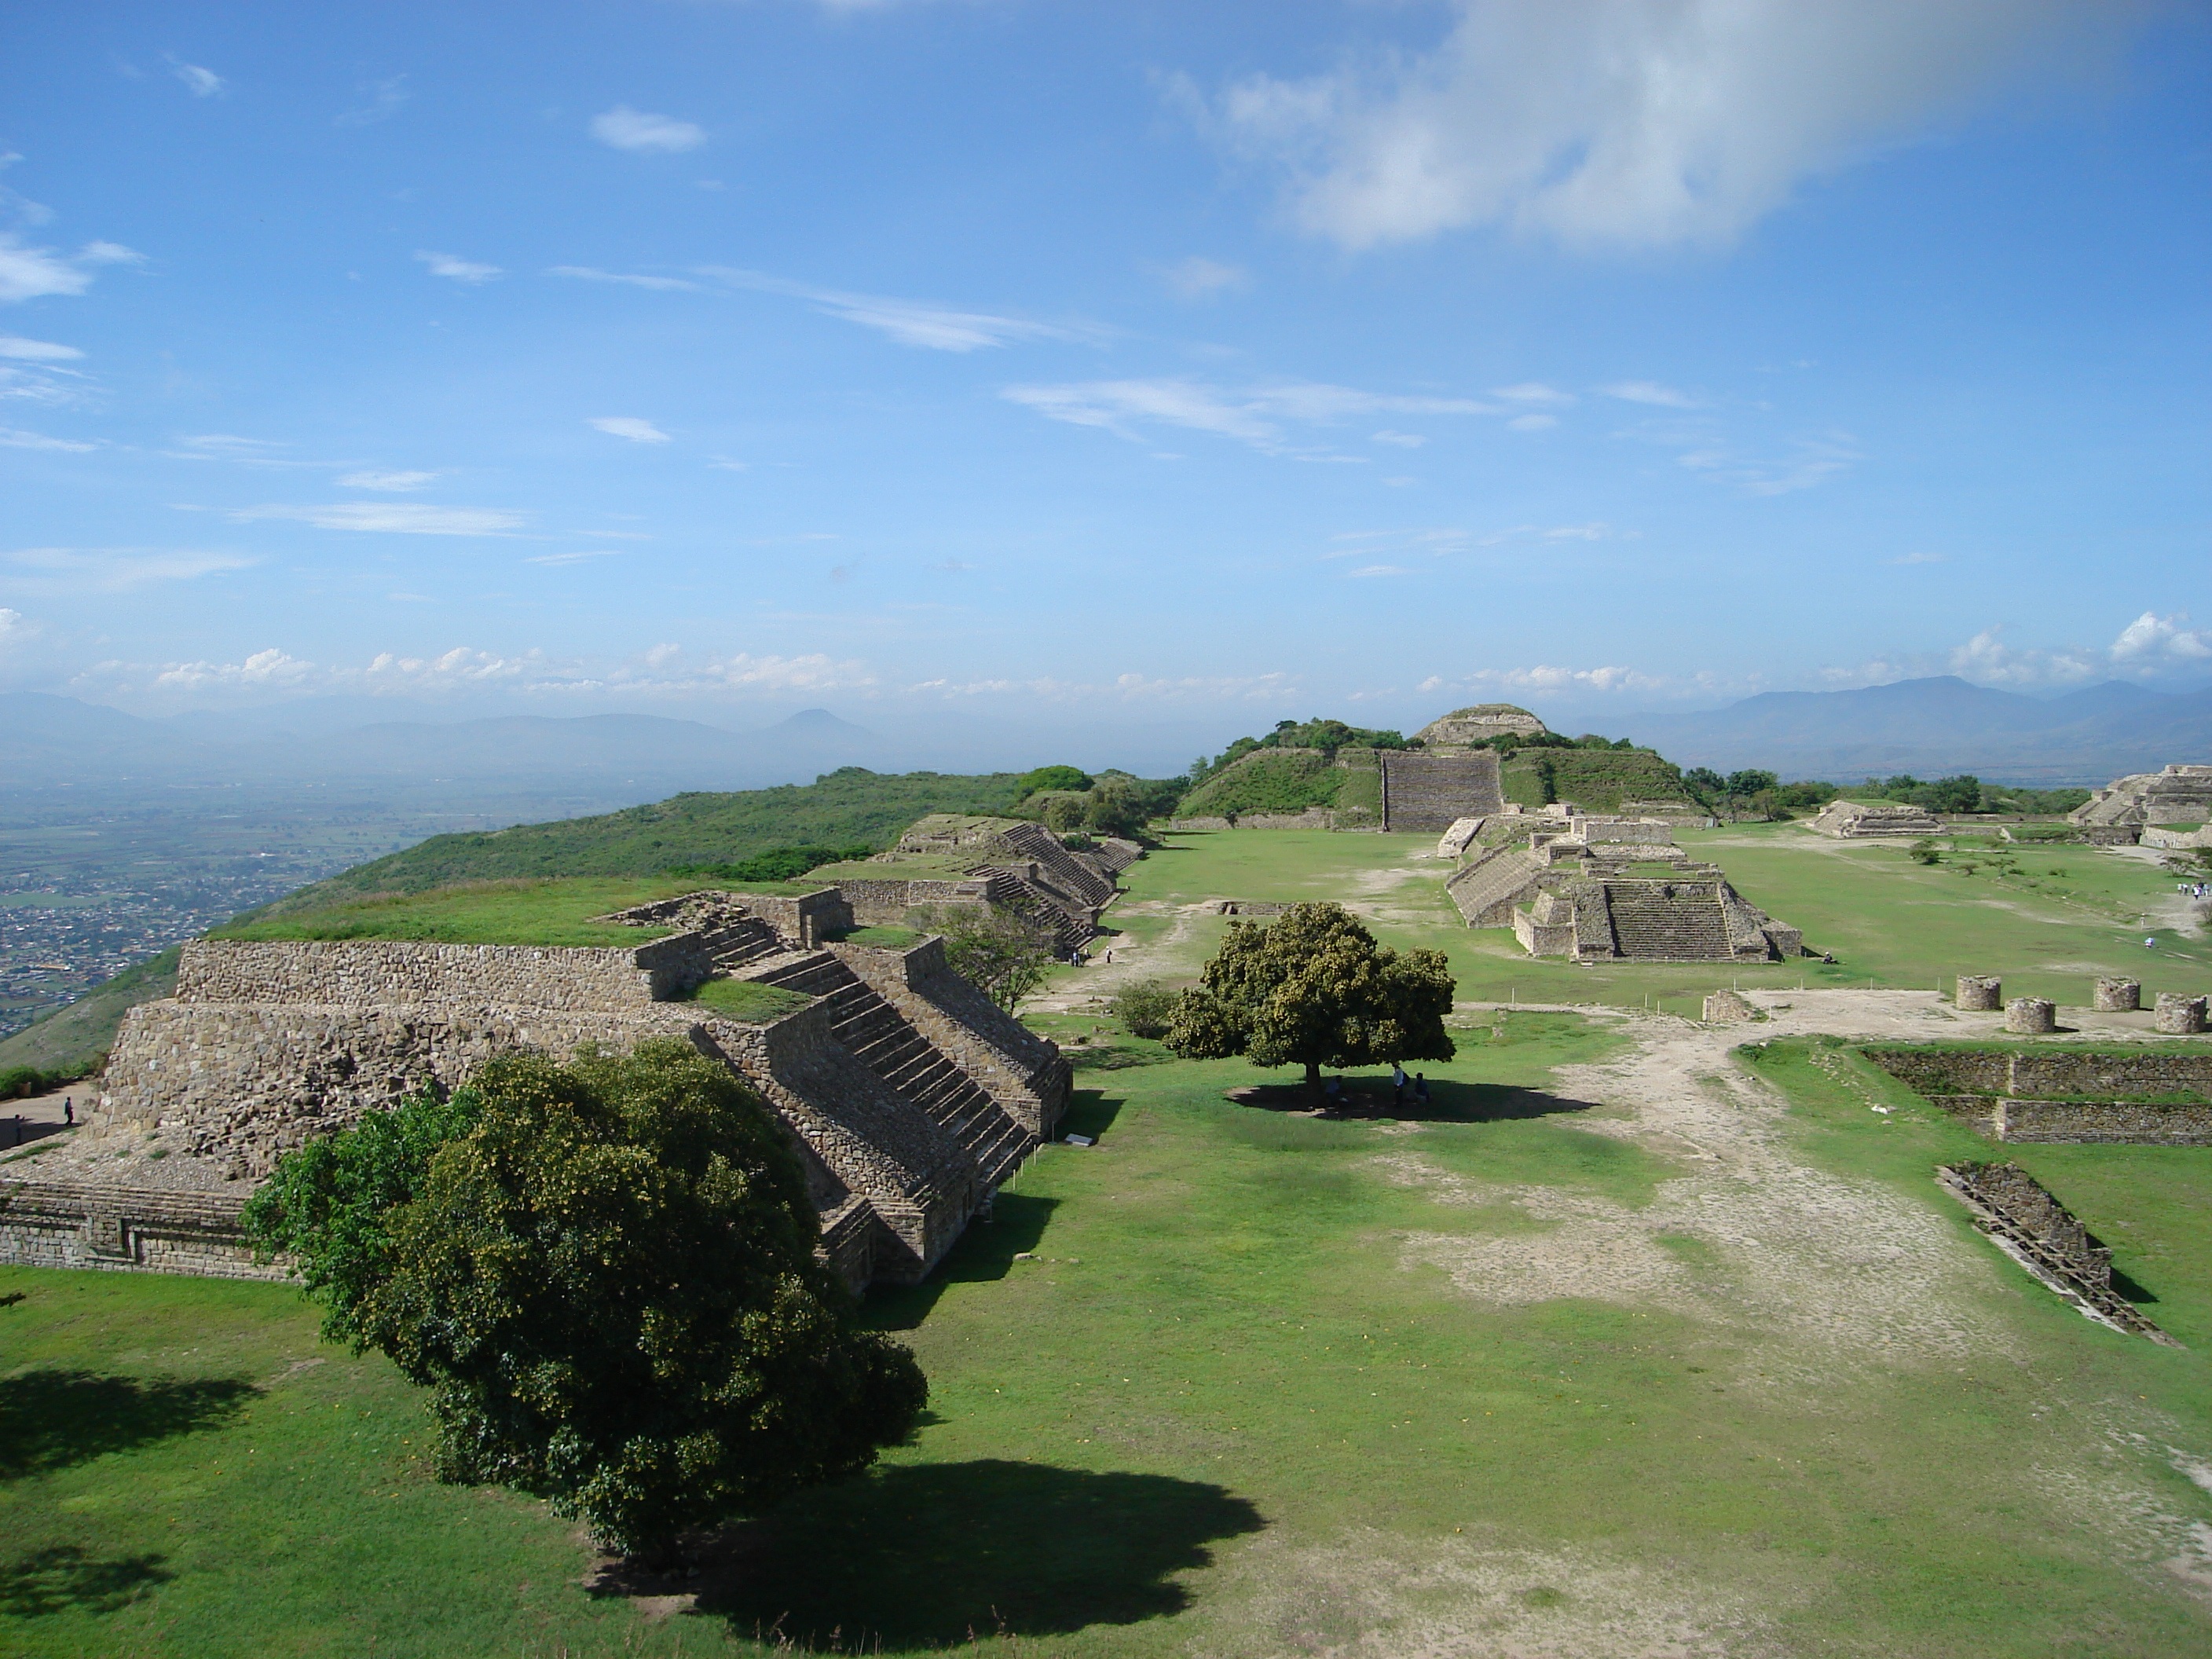
landscape, sea, coast, grass, mountain, structure, sky, hill, valley, mountain range, vacation, castle, fortification, tourism, terrain, golf course, archaeology, temple, mexico, ruins, plateau, culture, estate, pyramids, rural area, aerial photography, geographical feature, mountainous landforms, sport venue